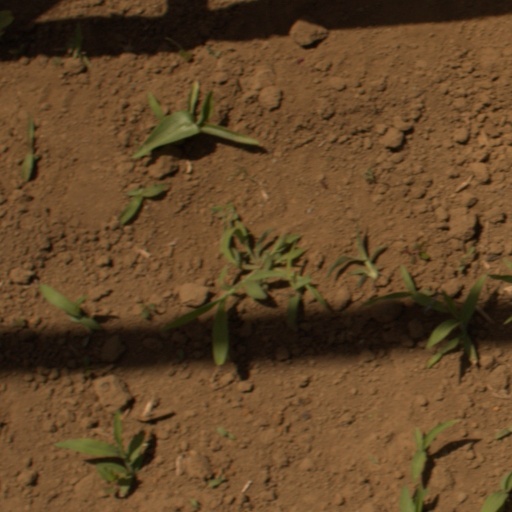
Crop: Jerusalem artichoke